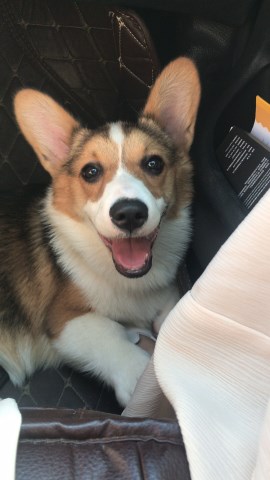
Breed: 2909-n000116-Cardigan